Manado

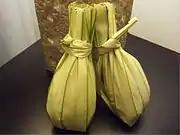
Manado styled "Nasi Kuning"

Food typical of Manado include "tinutuan", a porridge consisting of various kinds of vegetables. In addition to tinutuan, there is "cakalang fufu", a smoked skipjack (Katsuwonus pelamis), "roa fish" (exocoetidae or torani) Parexocoetus brachypterus, "kawok" which is based on the meat of the forest rodent white rat Maxomys hellwandii; "paniki", bat meat-based dishes; such as (Pteropus pumilus) and "rinte wuuk" (abbreviated to RW) which is a local name of dog meat, pork (a pig is cooked rotating over embers, usually served at parties), and "babi putar" (made from pork mixed with Manado spices, rolled and burned in bamboo).